Blair–Dunning House

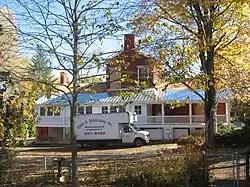
Rear during restoration after the fire

In the mid-1980s, a community foundation known as Bloomington Restorations led the restoration of the Blair–Dunning House. Problems such as water damage had destabilized the house's structure, almost causing the roof to collapse, while some of the bricks used in the walls had crumbled and weakened these walls significantly. As a result, one of the wings had to be removed, although the bricks were preserved and used to rebuild the wing. The exterior walls had changed significantly: they were originally painted red, but by the 1980s, they had been changed to grey, and for a time in the 20th century, the bricks were covered with stucco in order to protect them from the elements. Before the process began, it was estimated that the restoration of the exterior alone would cost nearly $50,000. Owner Lingle Craig enabled the restoration effort by donating the property to Bloomington Restorations in 1984; restoration or destruction of the house had been proposed for several years, but never accomplished. The foundation ultimately needed a loan of $90,000 to accomplish the restoration; besides the restoration and repainting of the wall bricks and the rebuilding of the wing, this renovation accomplished the rebuilding of a large rear porch and the reinforcement of the house's walls with steel rods.